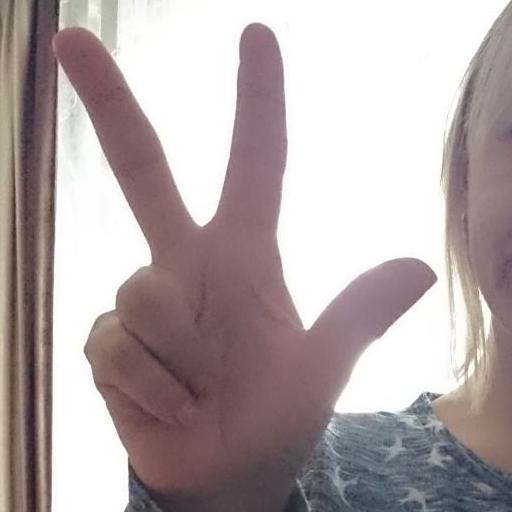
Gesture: three2